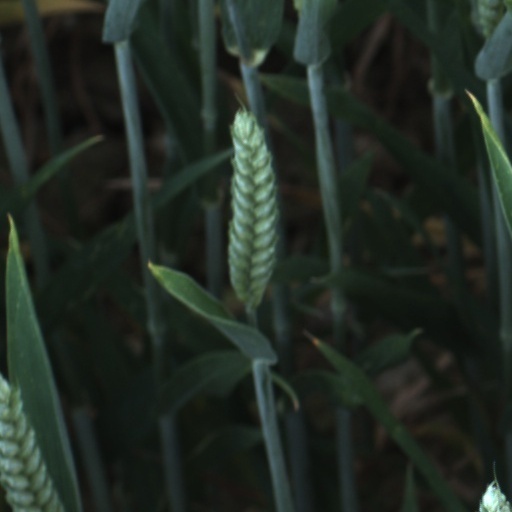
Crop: wheat